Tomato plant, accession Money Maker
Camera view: vertical (180 deg); turntable rotation: 240 degrees
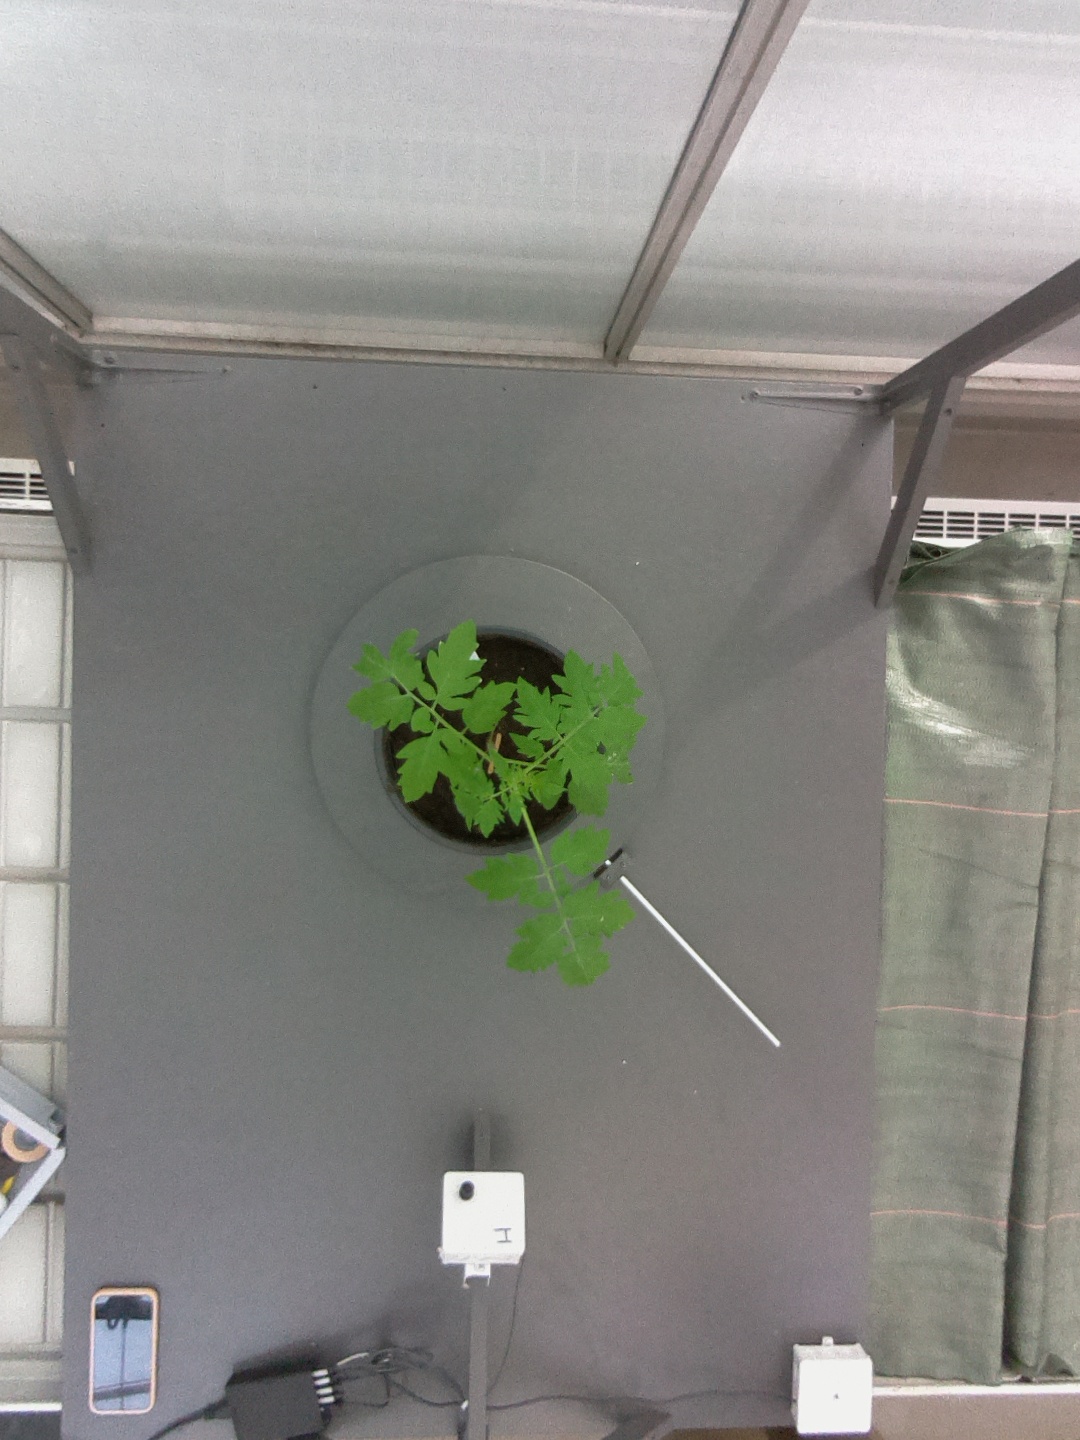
BBCH growth stage 13: 6 of true leaves visible